Helen Abbott Michael

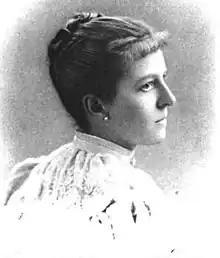

Helen Cecilia De Silver Abbott Michael (December 23, 1857 – November 29, 1904) was an American chemist and a pioneer in phytochemistry. She documented the relationship between chemical composition and plant morphology and proposed a chemical taxonomy for plants. She was the first woman to lecture to students at the Philadelphia College of Pharmacy. She published